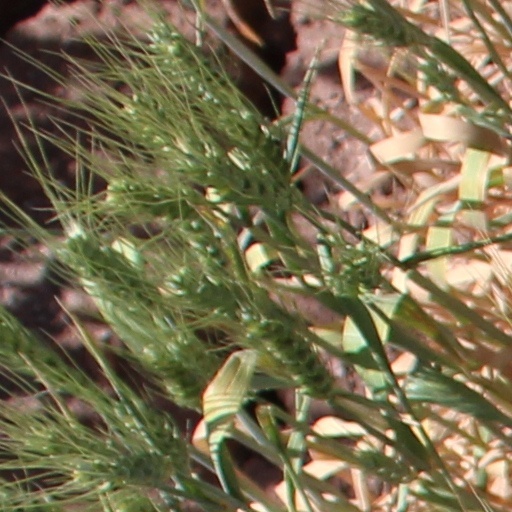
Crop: wheat